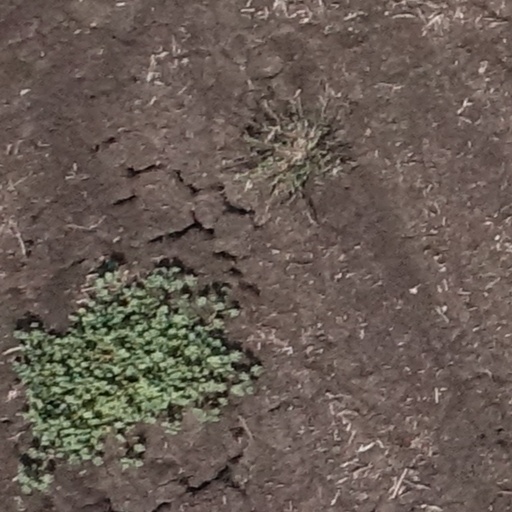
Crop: sorghum